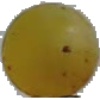
Label: Grape White 3